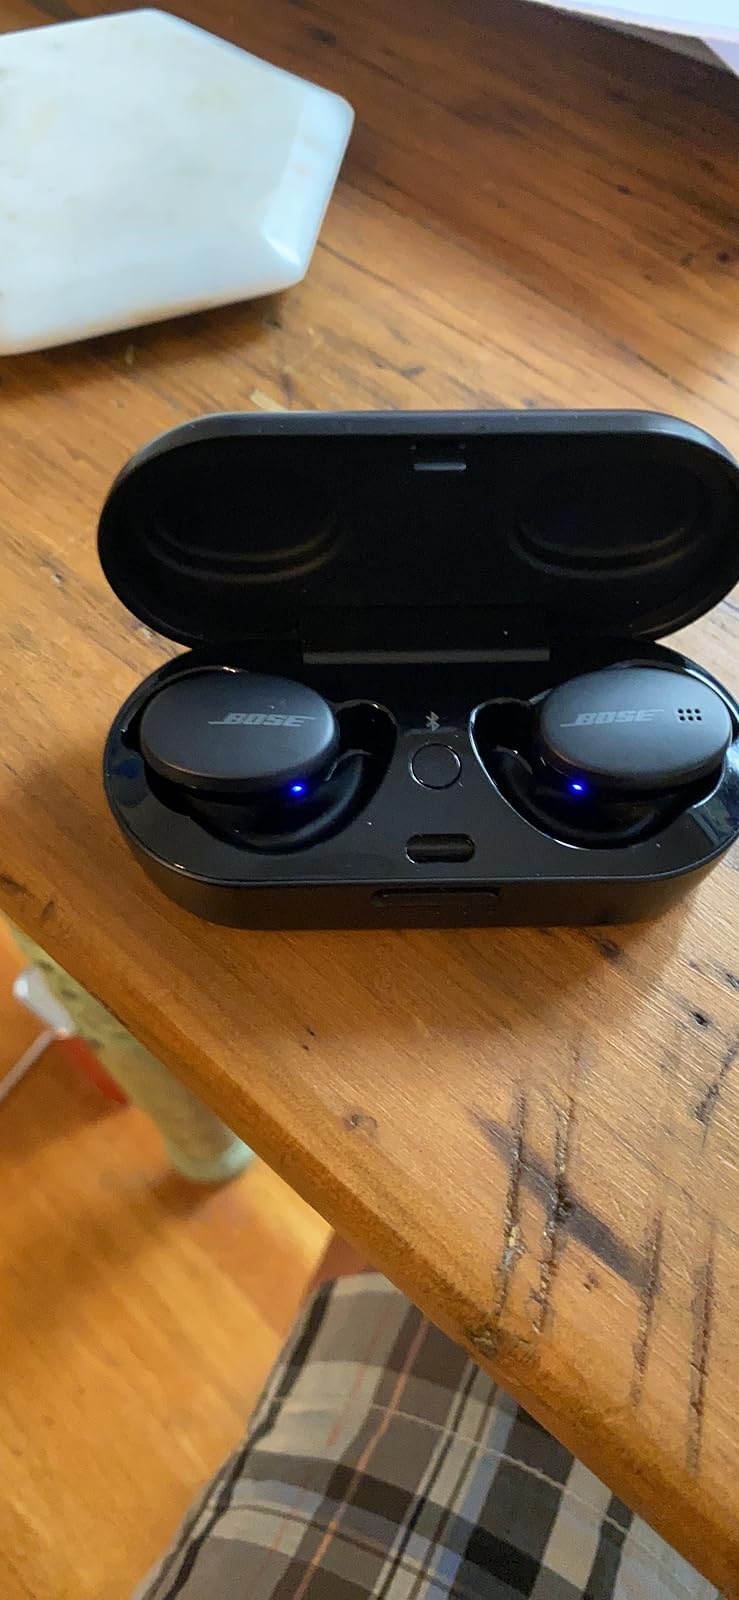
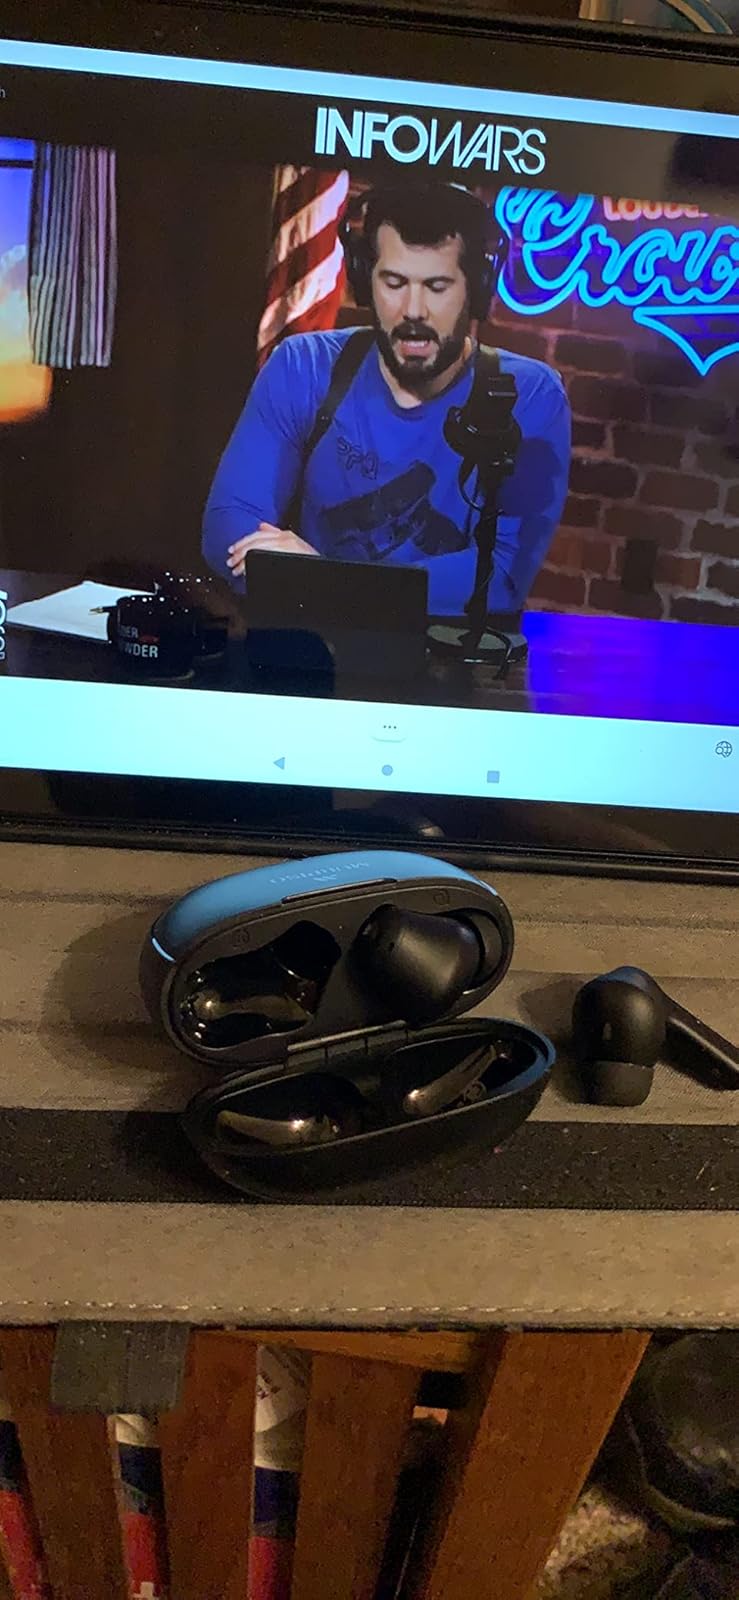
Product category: earbuds
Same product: no